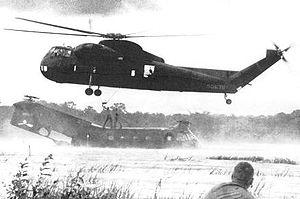
Le Sikorsky CH-37 Mojave est un hélicoptère de transport lourd de l'armée de terre américaine des années 1950. C'est un des derniers gros hélicoptères à utiliser des moteurs à pistons, plus lourds et moins puissants que les turbines des modèles plus récents, ce qui explique sa carrière relativement courte : dès la fin des années 1960, il a été remplacé par le Sikorsky CH-54 ou le Sikorsky CH-53 Sea Stallion.